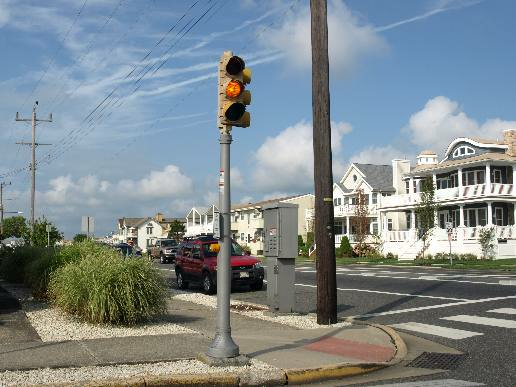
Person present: No